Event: Nepal Earthquake
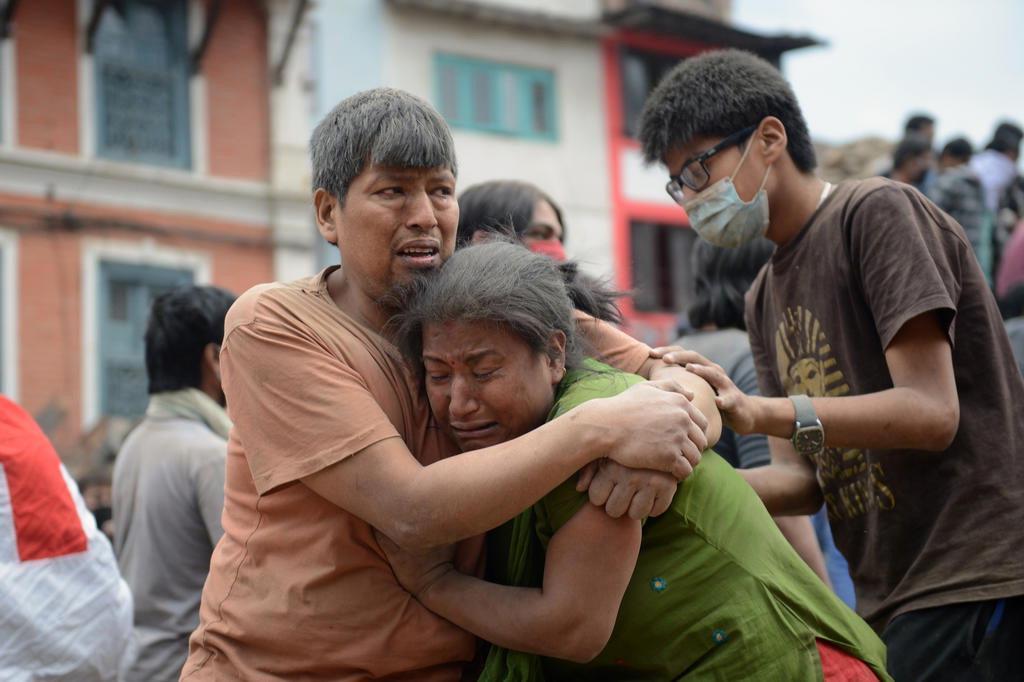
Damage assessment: no_damage